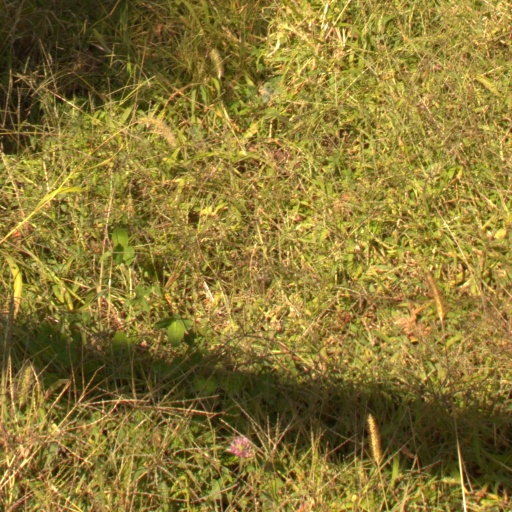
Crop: grape